Question: Please indicate a possible affordance area of baseball bat that can be used for holding
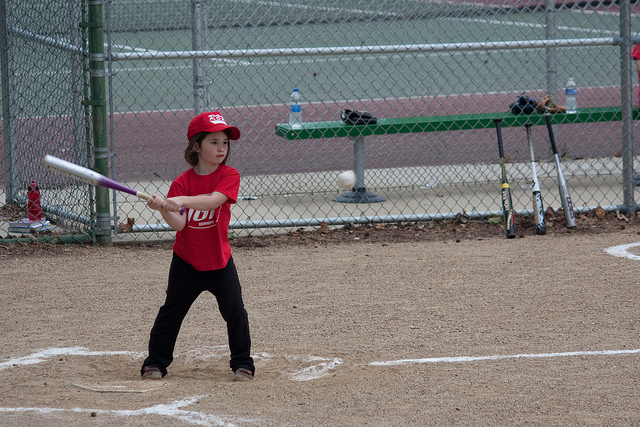
Answer: [139.5, 189.5, 189.5, 215.5]